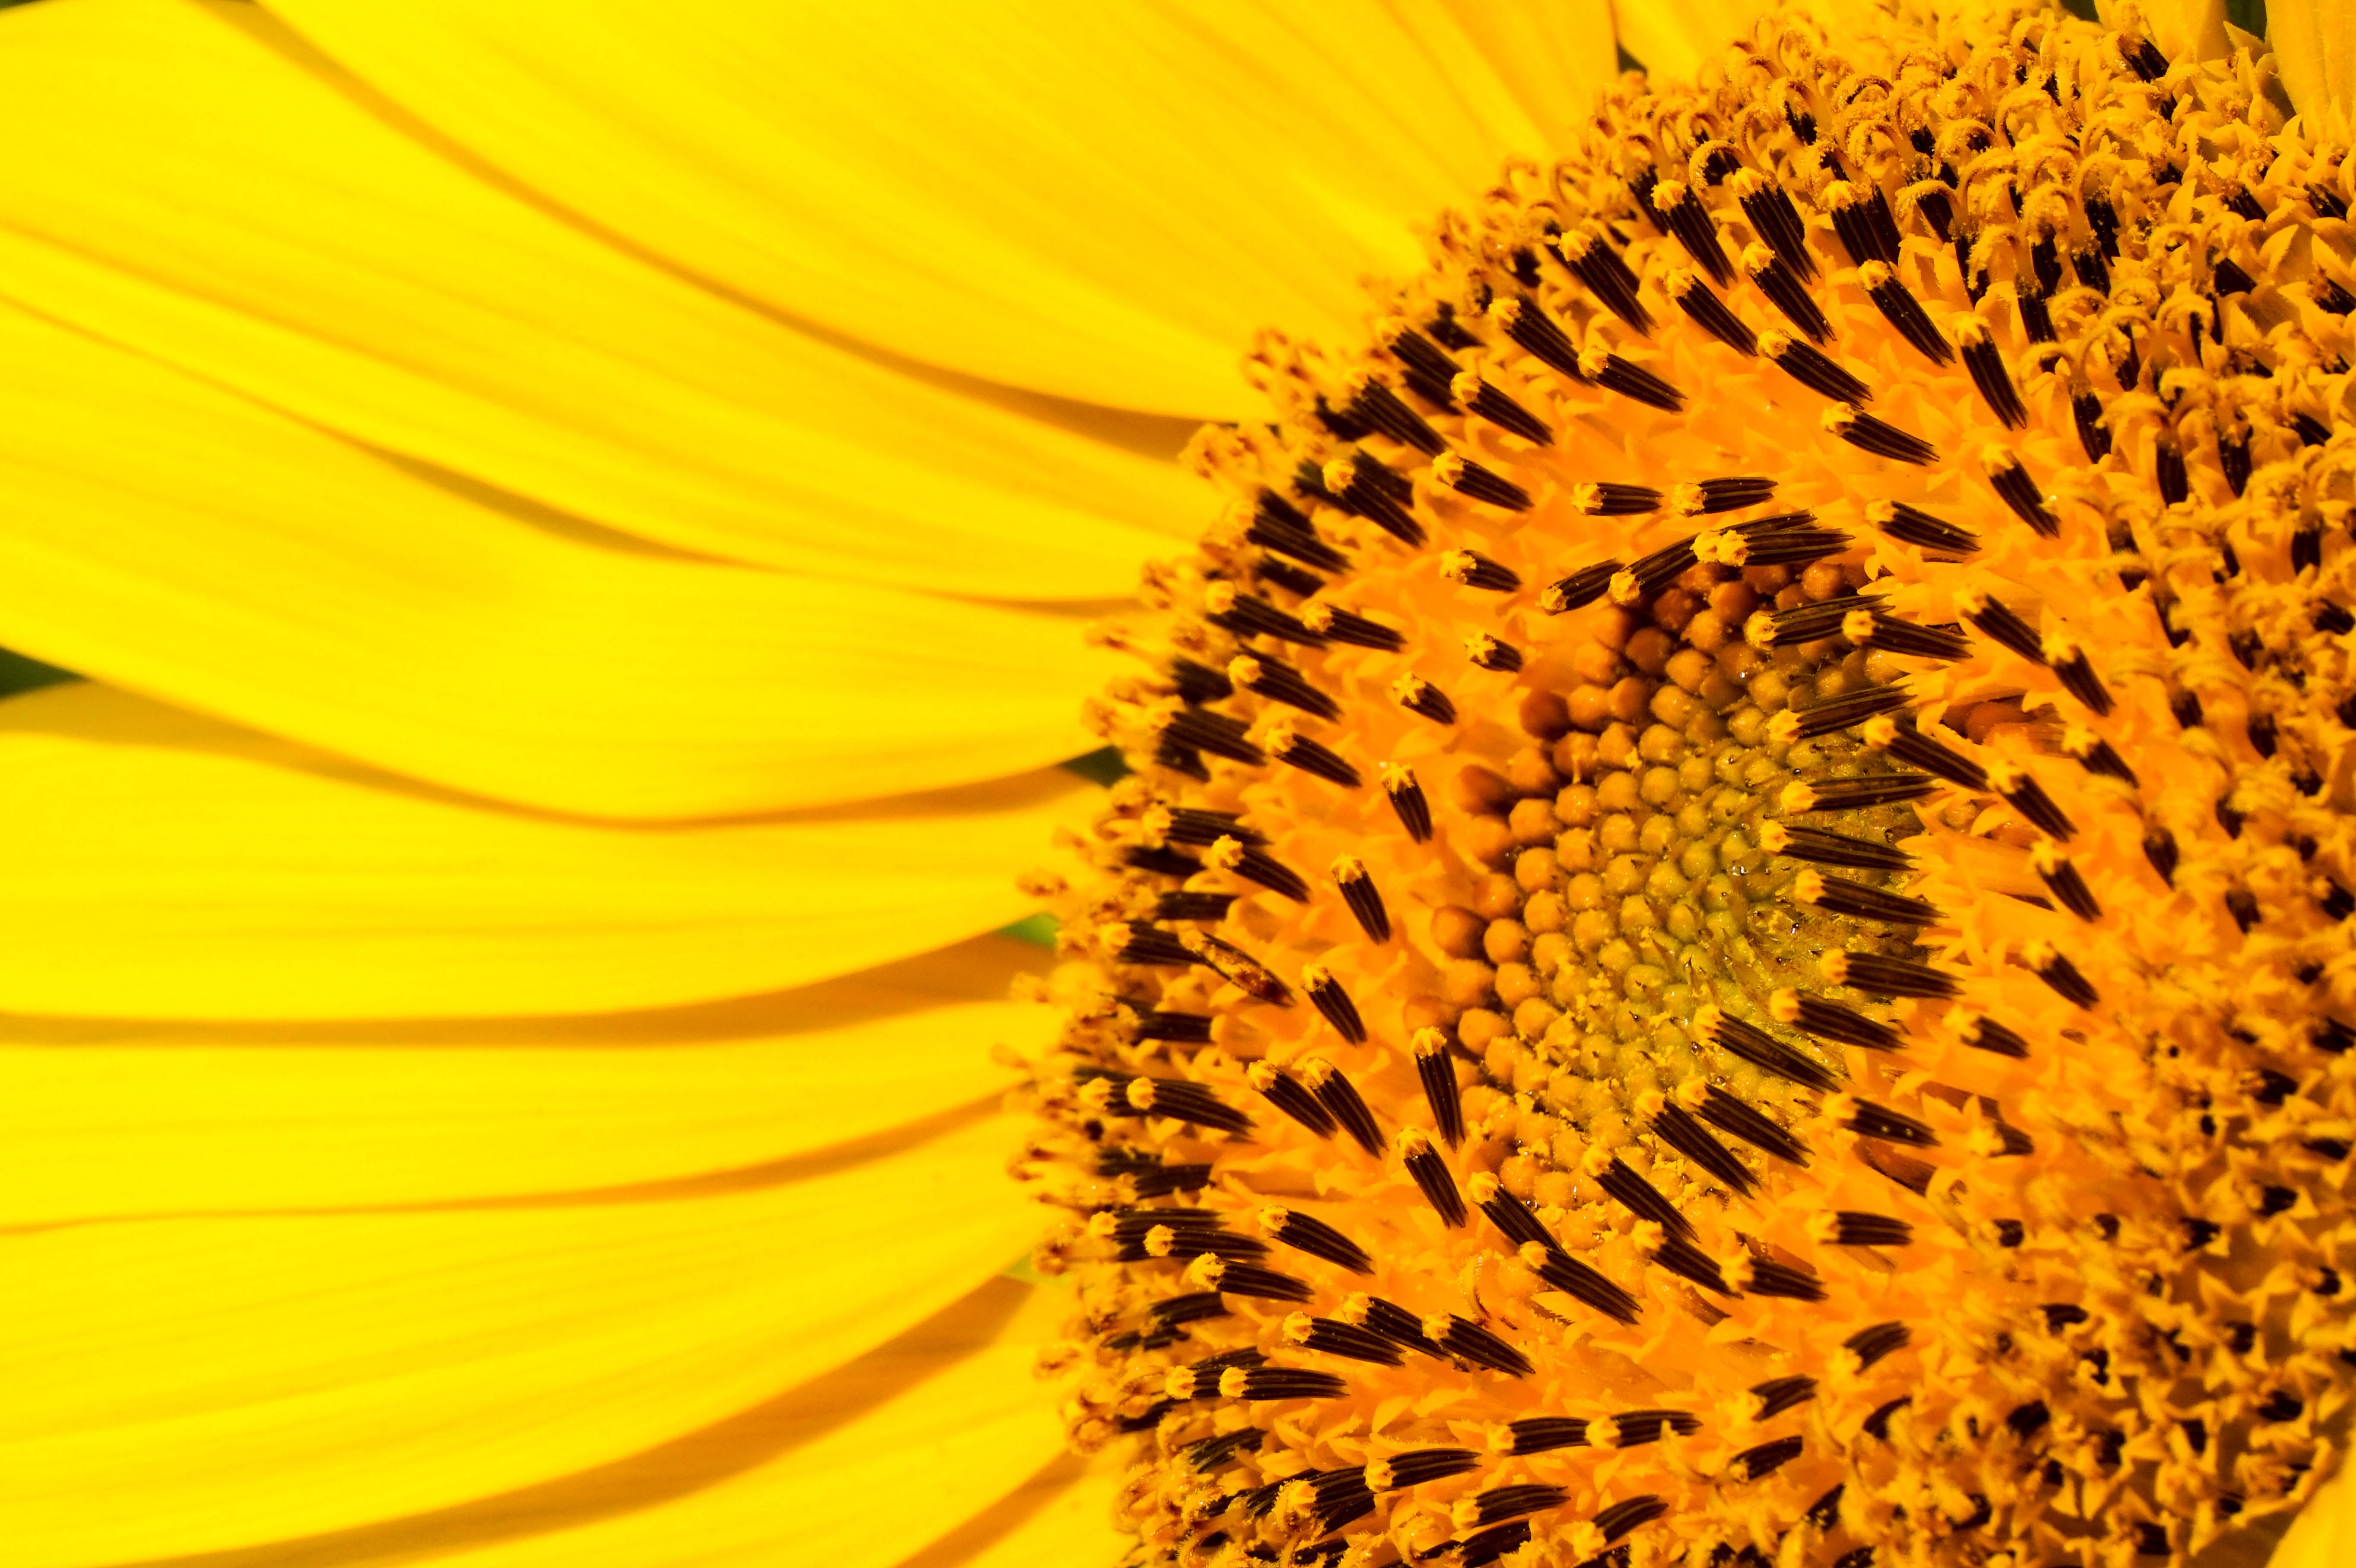
plant, field, photography, flower, petal, pollen, yellow, flora, sunflower, close up, pretty, macro photography, flowering plant, daisy family, sunflower seed, plant stem, land plant